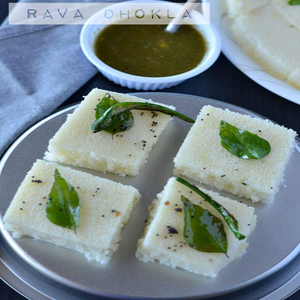
Dish: dhokla